Sabaté brothers

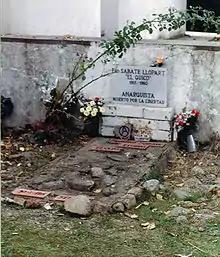
Quico's tomb

Francesc Sabaté i Llopart or Francisco Sabaté y Llopart, better known as Quico Sabaté or simply "El Quico", was a propagandist who would engage in risky public displays, such as during robberies, to reaffirm both the importance of resisting the Franco regime and Sabaté's own example of resisting their order. During his clandestine sojourns into Catalonia, Spain, Sabaté was known to make personal effort, at considerable risk, to visit and maintain friendships with his former neighbors of L'Hospitalet. These acts were partly to maintain his reputation as a member of the community, despite being an exile and fugitive.